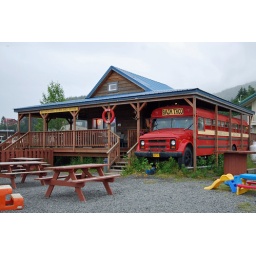
This is a really great place to eat.  The kitchen is in the bus and that's where you place your order.